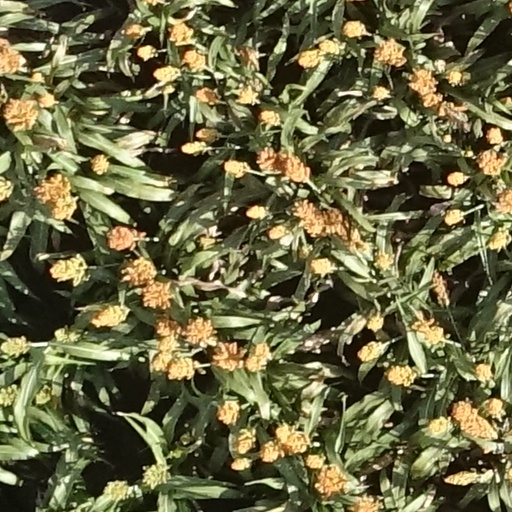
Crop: sorghum